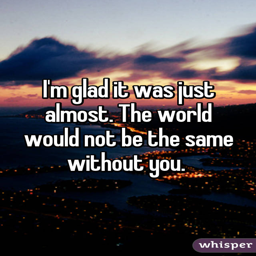
i 'm glad it was just almost .